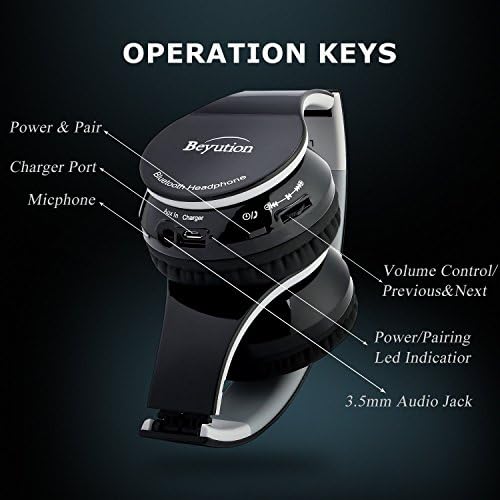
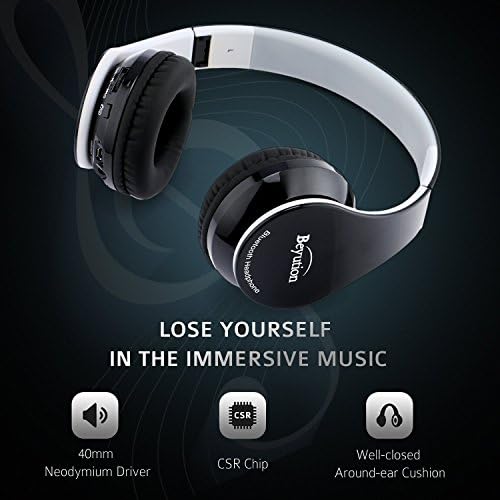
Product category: headphones
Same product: yes